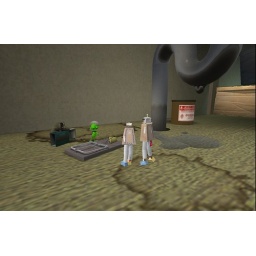
Abella and me under the kitchen sink at the Greenies Home